Describe the emotion expressed in this image:  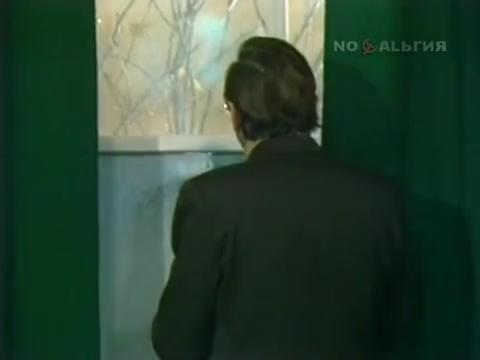
This person displays Suffering, valence and arousal with low intensity.